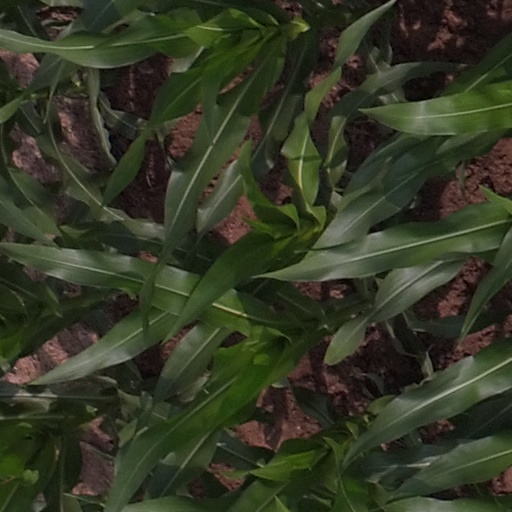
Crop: maize; corn